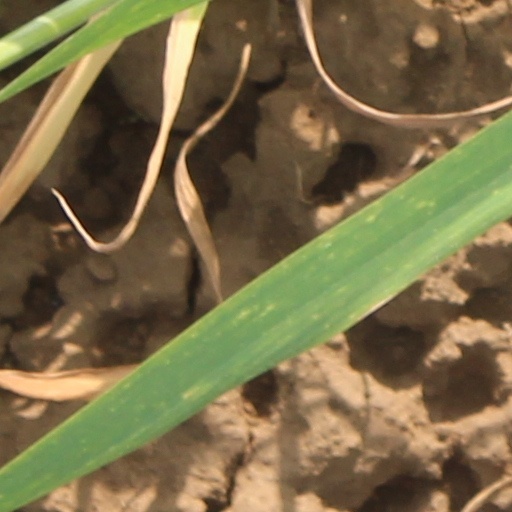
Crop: wheat